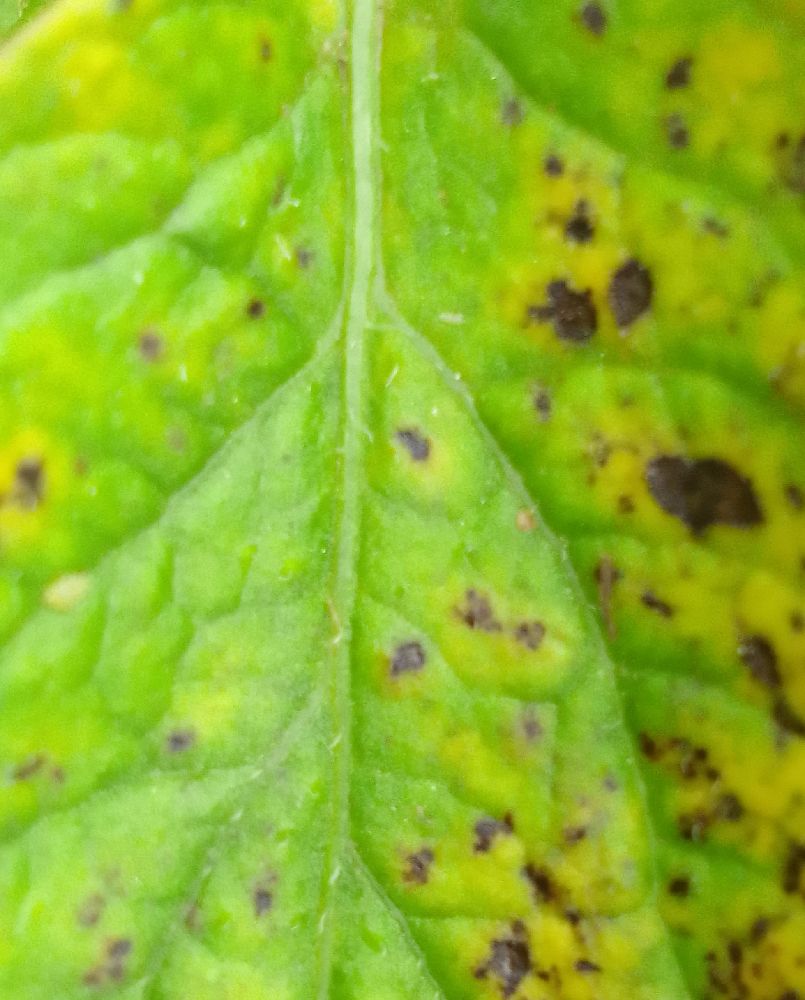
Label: Early blight